BC Žalgiris

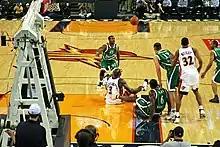
Žalgiris vs. Golden State Warriors in 2007

At the team's inception in 1944, when Lithuania was a Soviet Socialist Republic, Žalgiris began competing in both the Soviet Union National League and the domestic Lithuanian SSR League. When the country declared independence from the USSR in 1991 and the Soviet League folded, Žalgiris competed in the Lithuanian League (a successor of the Lithuanian SSR League) for two years before the newly reinstated Lithuanian Basketball Federation (LKF) established the Lithuanian Basketball League (LKL) as the country's premier basketball league in 1993, with Žalgiris as a founding member.